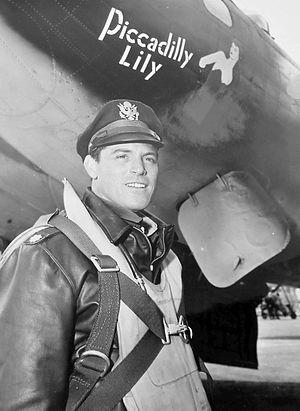
Paul Burke est un acteur américain, né le 12 juillet 1926 à La Nouvelle-Orléans et mort le 13 septembre 2009 à Palm Springs.